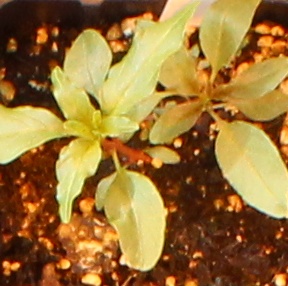
Label: Waterhemp